Adolphe Thiers

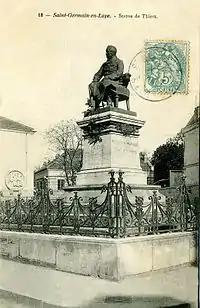
Antonin Mercié's statue of Thiers in Saint-Germain-en-Laye (about 1900)

Despite his success with the national finances, Thiers was in a precarious political position. France was predominantly rural, religious and conservative, and the National Assembly reflected this. A majority of the Assembly members supported some form of constitutional monarchy, though they were about equally divided between those who wanted a king from the former Bourbon monarchy, and the Orleanists, who wanted a descendant of Louis-Philippe. There were even a few deputies who wanted a descendant of Napoleon III on the throne.